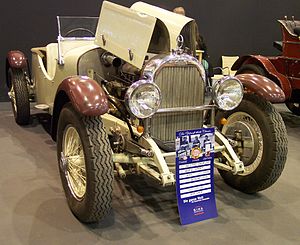
Austro-Daimler
Austro-Daimler ADR 6 Sport 1930
Austro-Daimler var et østrigsk datterselskab til det tyske Daimler-Benz,